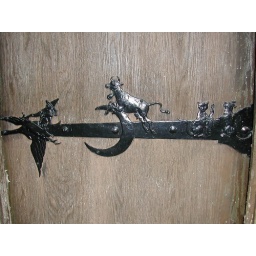
Closeup of hinge to door at Nolde mansion - the cow jumped over the moon, etc.